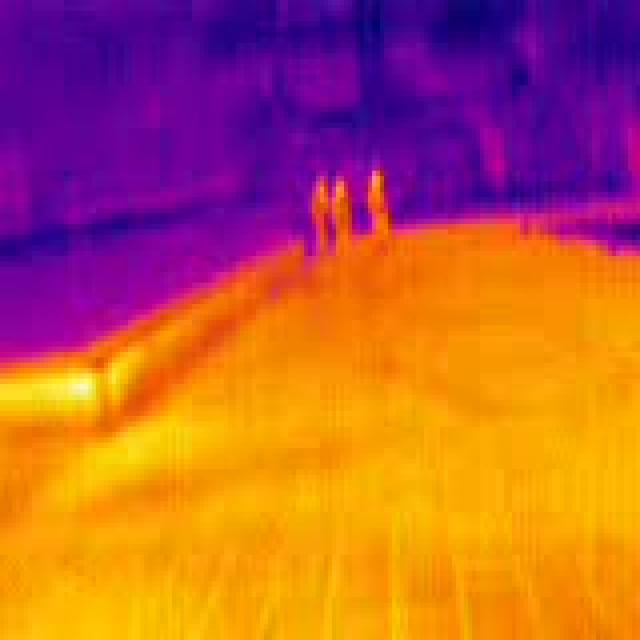
Detected objects:
label: person
label: person
label: person